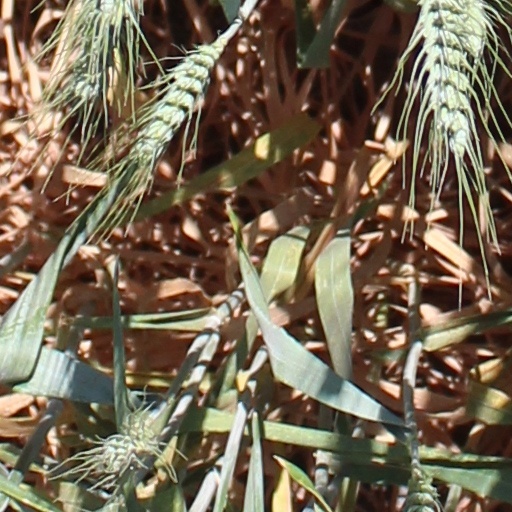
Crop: wheat